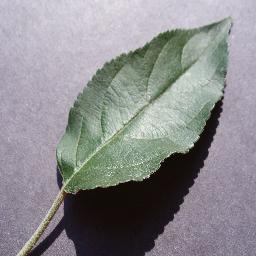
Label: Apple___healthy